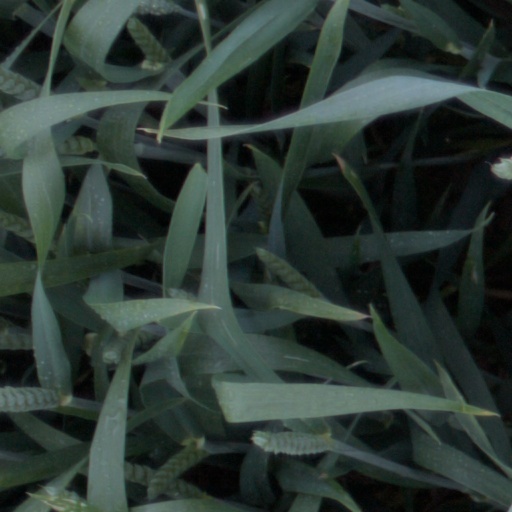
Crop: wheat